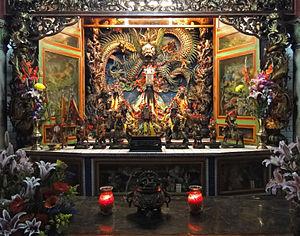
Intérieur d'un temple taoïste dans le district de Shuangxi à Taiwan 中文（繁體）‎: 牡丹慶雲宮的神像
Le taoïsme est un des trois piliers de la philosophie chinoise avec le confucianisme et le bouddhisme, et se fonde sur l'existence d'un principe à l’origine de toute chose, appelé « Tao ».